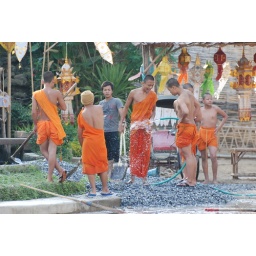
Some monk boys fooling around with water in Chiang Mai ... enjoy